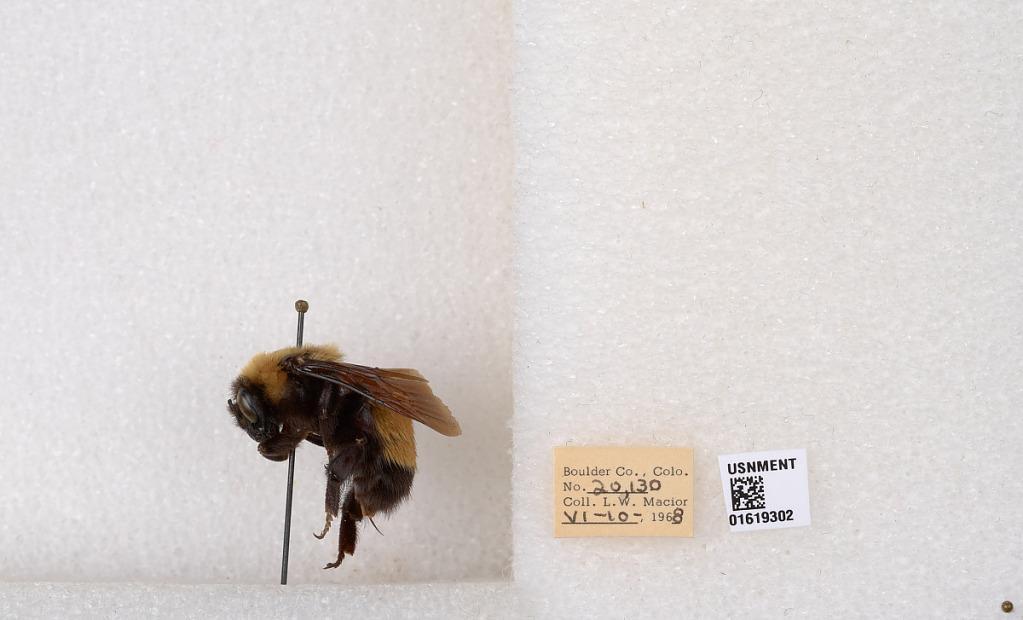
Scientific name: Bombus (Bombus) nevadensis Cresson